2023 Sikkim flash floods

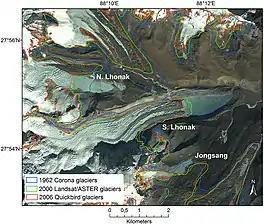
Satellite image from 2006 showing the expansion of the lake over four decades

The South Lhonak Lake is a moraine-dammed lake fed by the meltwater of the Lhonak glacier. It was first seen in CORONA satellite images from 1962 as a supraglacial lake. Landsat MSS images show that it became a separate lake by 1977, with a surface area of . In four decades, as the glacier retreated , the lake swelled in size, covering nearly by 2008. It was identified as potentially at risk of causing glacial outburst floods, and in 2018 pipelines were carried up by yak and installed to pump water out of it. Sentinel-1A images from 28 September 2023 showed the lake covering an area of .